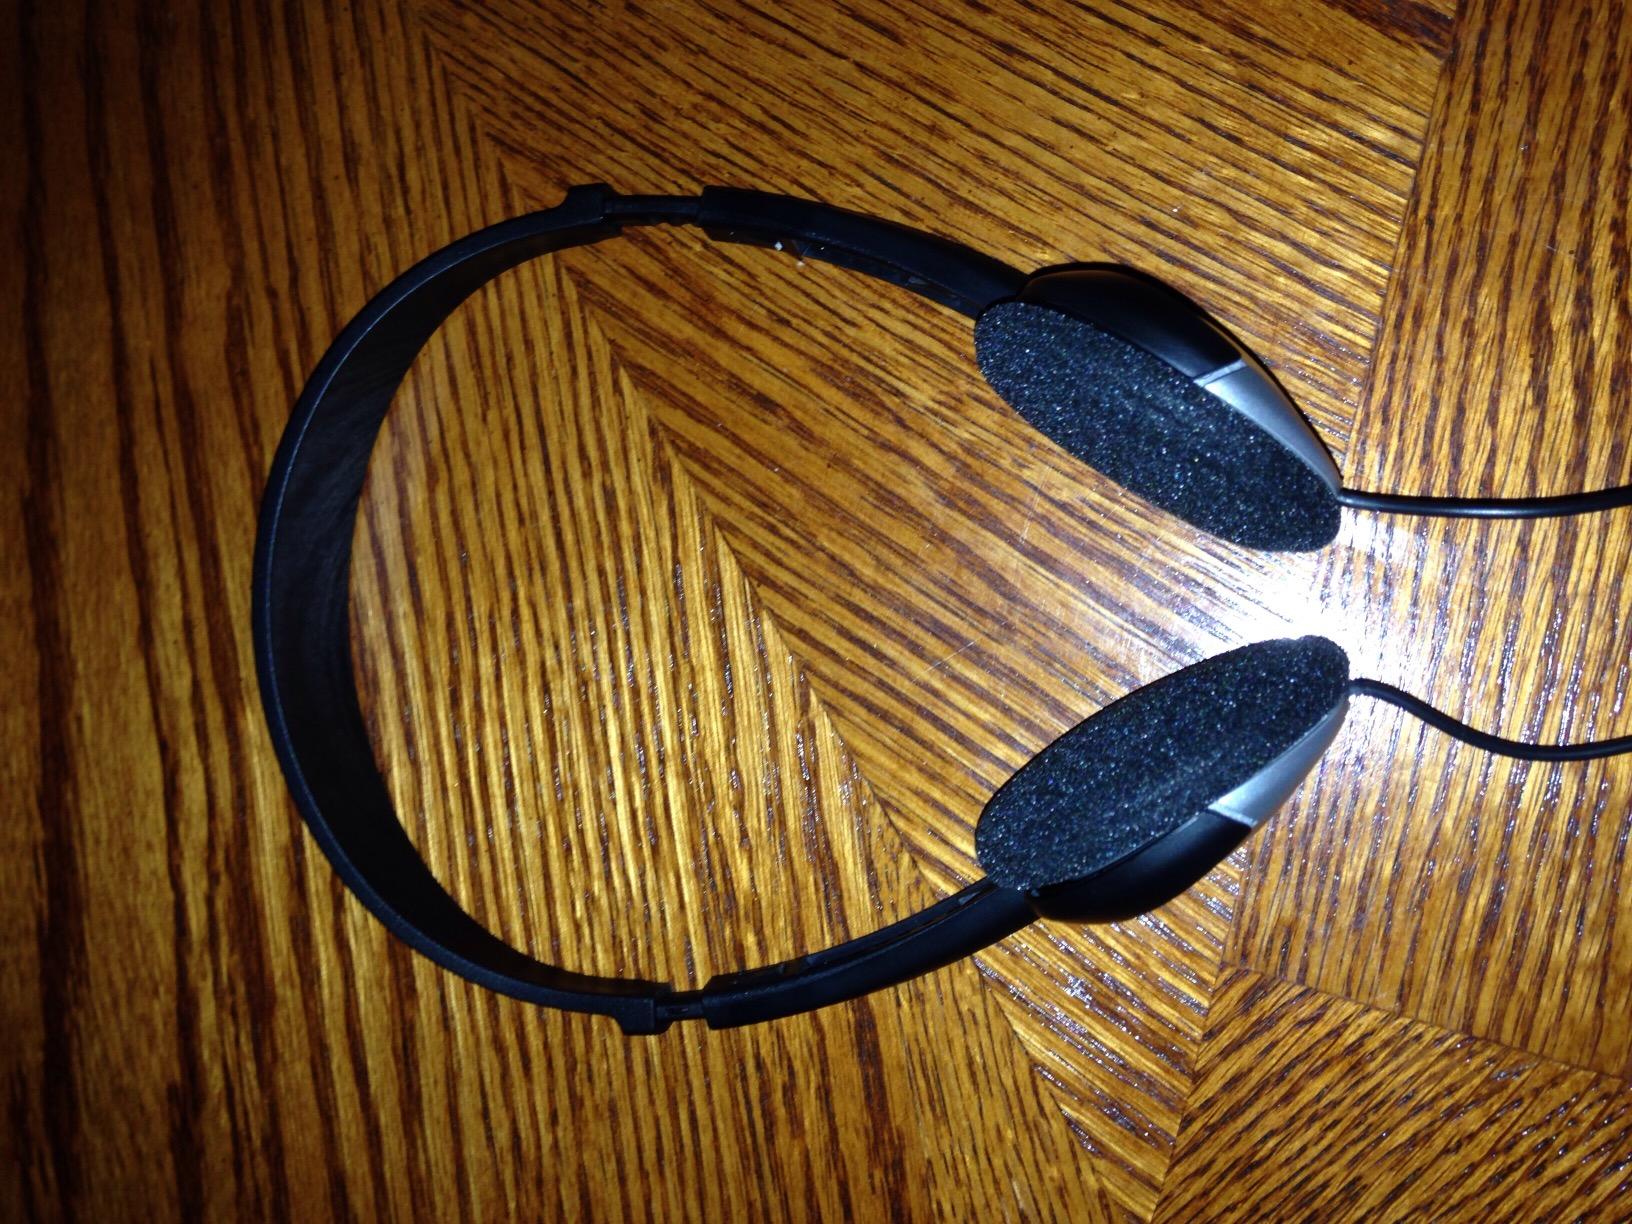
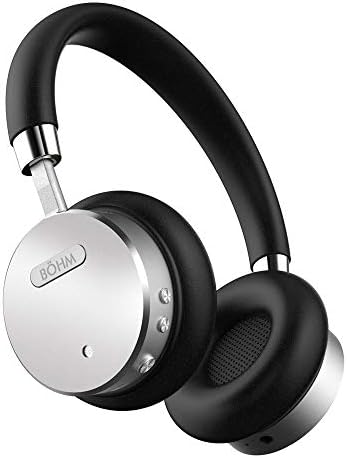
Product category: headphones
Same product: no